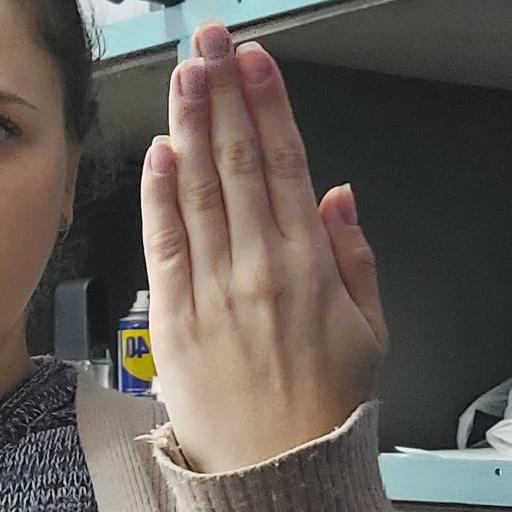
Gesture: stop_inverted